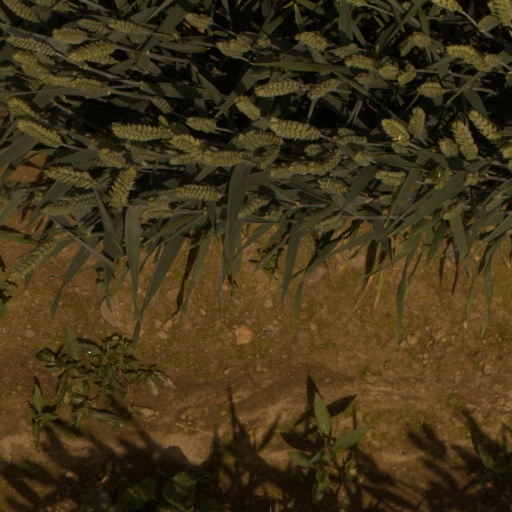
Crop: wheat